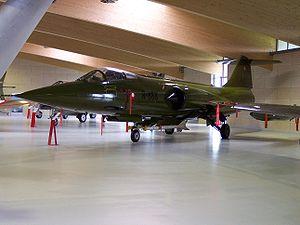
Le Lockheed F-104 Starfighter est un chasseur à réaction américain, mono-réacteur et supersonique qui a été construit à plus de 2 500 exemplaires à partir de 1954.